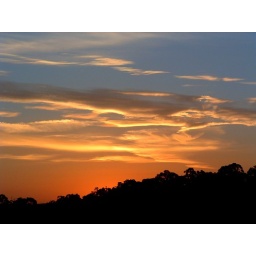
Sunset captured at Faulconbridge Point, during an evening mountain bike ride in the lower Blue Mountains.